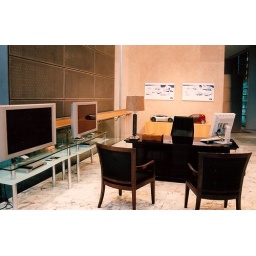
We created this car manufacturer, designer office in downtown Honolulu as part of the TV show LOST.